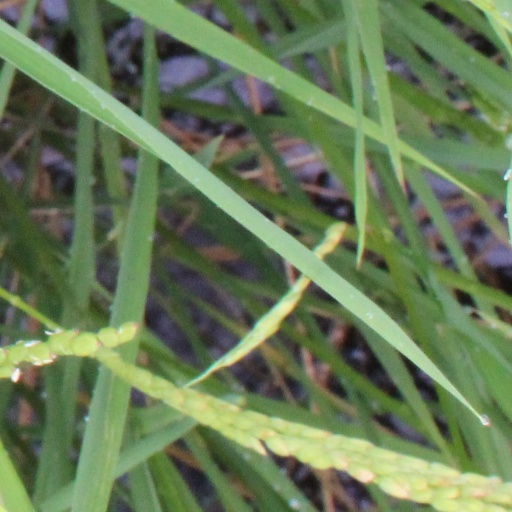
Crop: rice